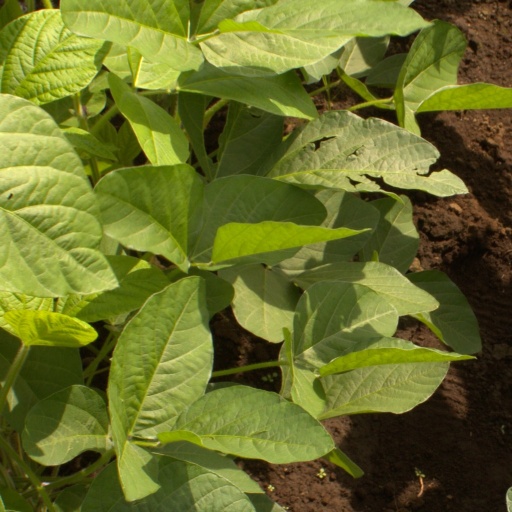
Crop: soybean